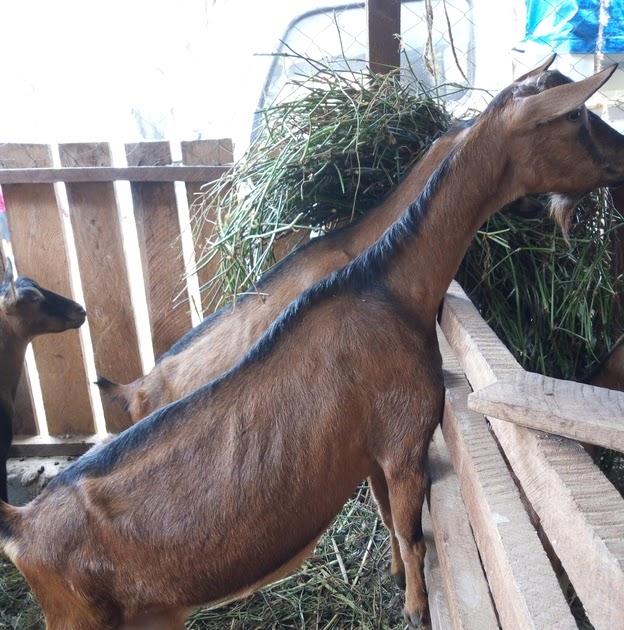
Mbuzi wengi wakubwa ambao wapo kwenye banda kubwa, ambapo huwekewa majani ili waweze kuyala, pia wakikua huenda kuuzwa mnadani, kwa ajili ya wafugaji kujipatia kipato.